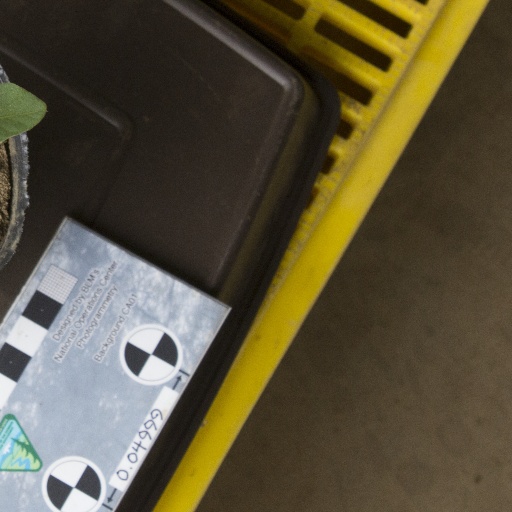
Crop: soybean